3rd Middlesex Artillery Volunteers

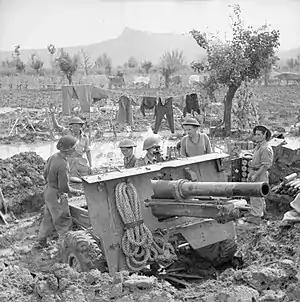
25-pounder and crew in Italy

On 19 November the division began a long march southwards, arriving on the night of 28/29 November to relieve the units holding Bourlon Wood, where fighting had been continuous since the launch of the Battle of Cambrai on 20 November. A major German counter-attack began the following morning. The infantry of 47th (2nd L) Division were covered by the artillery of the divisions they were relieving, while CCXXXV Brigade was diverted to support a counter-attack by the Guards Division. The Guards' artillery and Commander, Royal Artillery, (CRA) were absent, so the divisional commander made Lt-Col Adrian Gordon of CCXXXV Bde acting CRA, commanding both his own brigade and LXX Brigade (which happened to be moving through the area). The batteries moved up rapidly under 'open warfare' conditions and supported the Guards' successful attack on Gouzeaucourt during the afternoon. The brigade then spent the night harassing all likely enemy routes while moving the batteries up in succession to positions just below the ridge in front of Gouzeaucourt Wood. Lieutenant-Colonel Gordon also commanded the Guards' own divisional artillery as the brigades came up. 1 December was quiet, and on 2 December the CRA of Guards Division arrived; Lt-Col Gordon continued to command a group of artillery batteries from an HQ at the corner of Havrincourt Wood. Any spare time the gunners had between shoots was spent in removing stores in preparation for a withdrawal. CCXXV Brigade was relieved, and then on 11 December came back under the command of 47th (2nd L) Division in the more defensible new line that had been taken up. Lieutenant-Colonel Gordon was killed by a stray shell the following day.